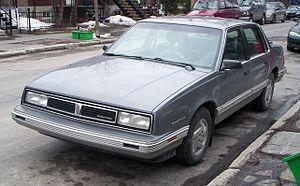
La Pontiac 6000 est une voiture de taille moyenne qui a été introduite par Pontiac en 1981 pour l'année-modèle 1982, placée entre la plus petite Phoenix et le haut de gamme Bonneville. Elle partage sa plateforme avec la Buick Century, la Chevrolet Celebrity, et l'Oldsmobile Cutlass Ciera.